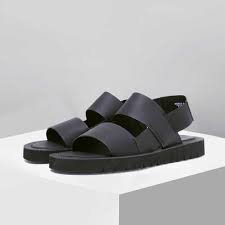
Waste category: shoes